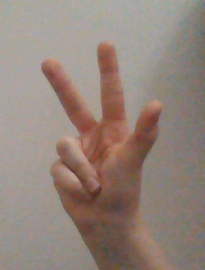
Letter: al